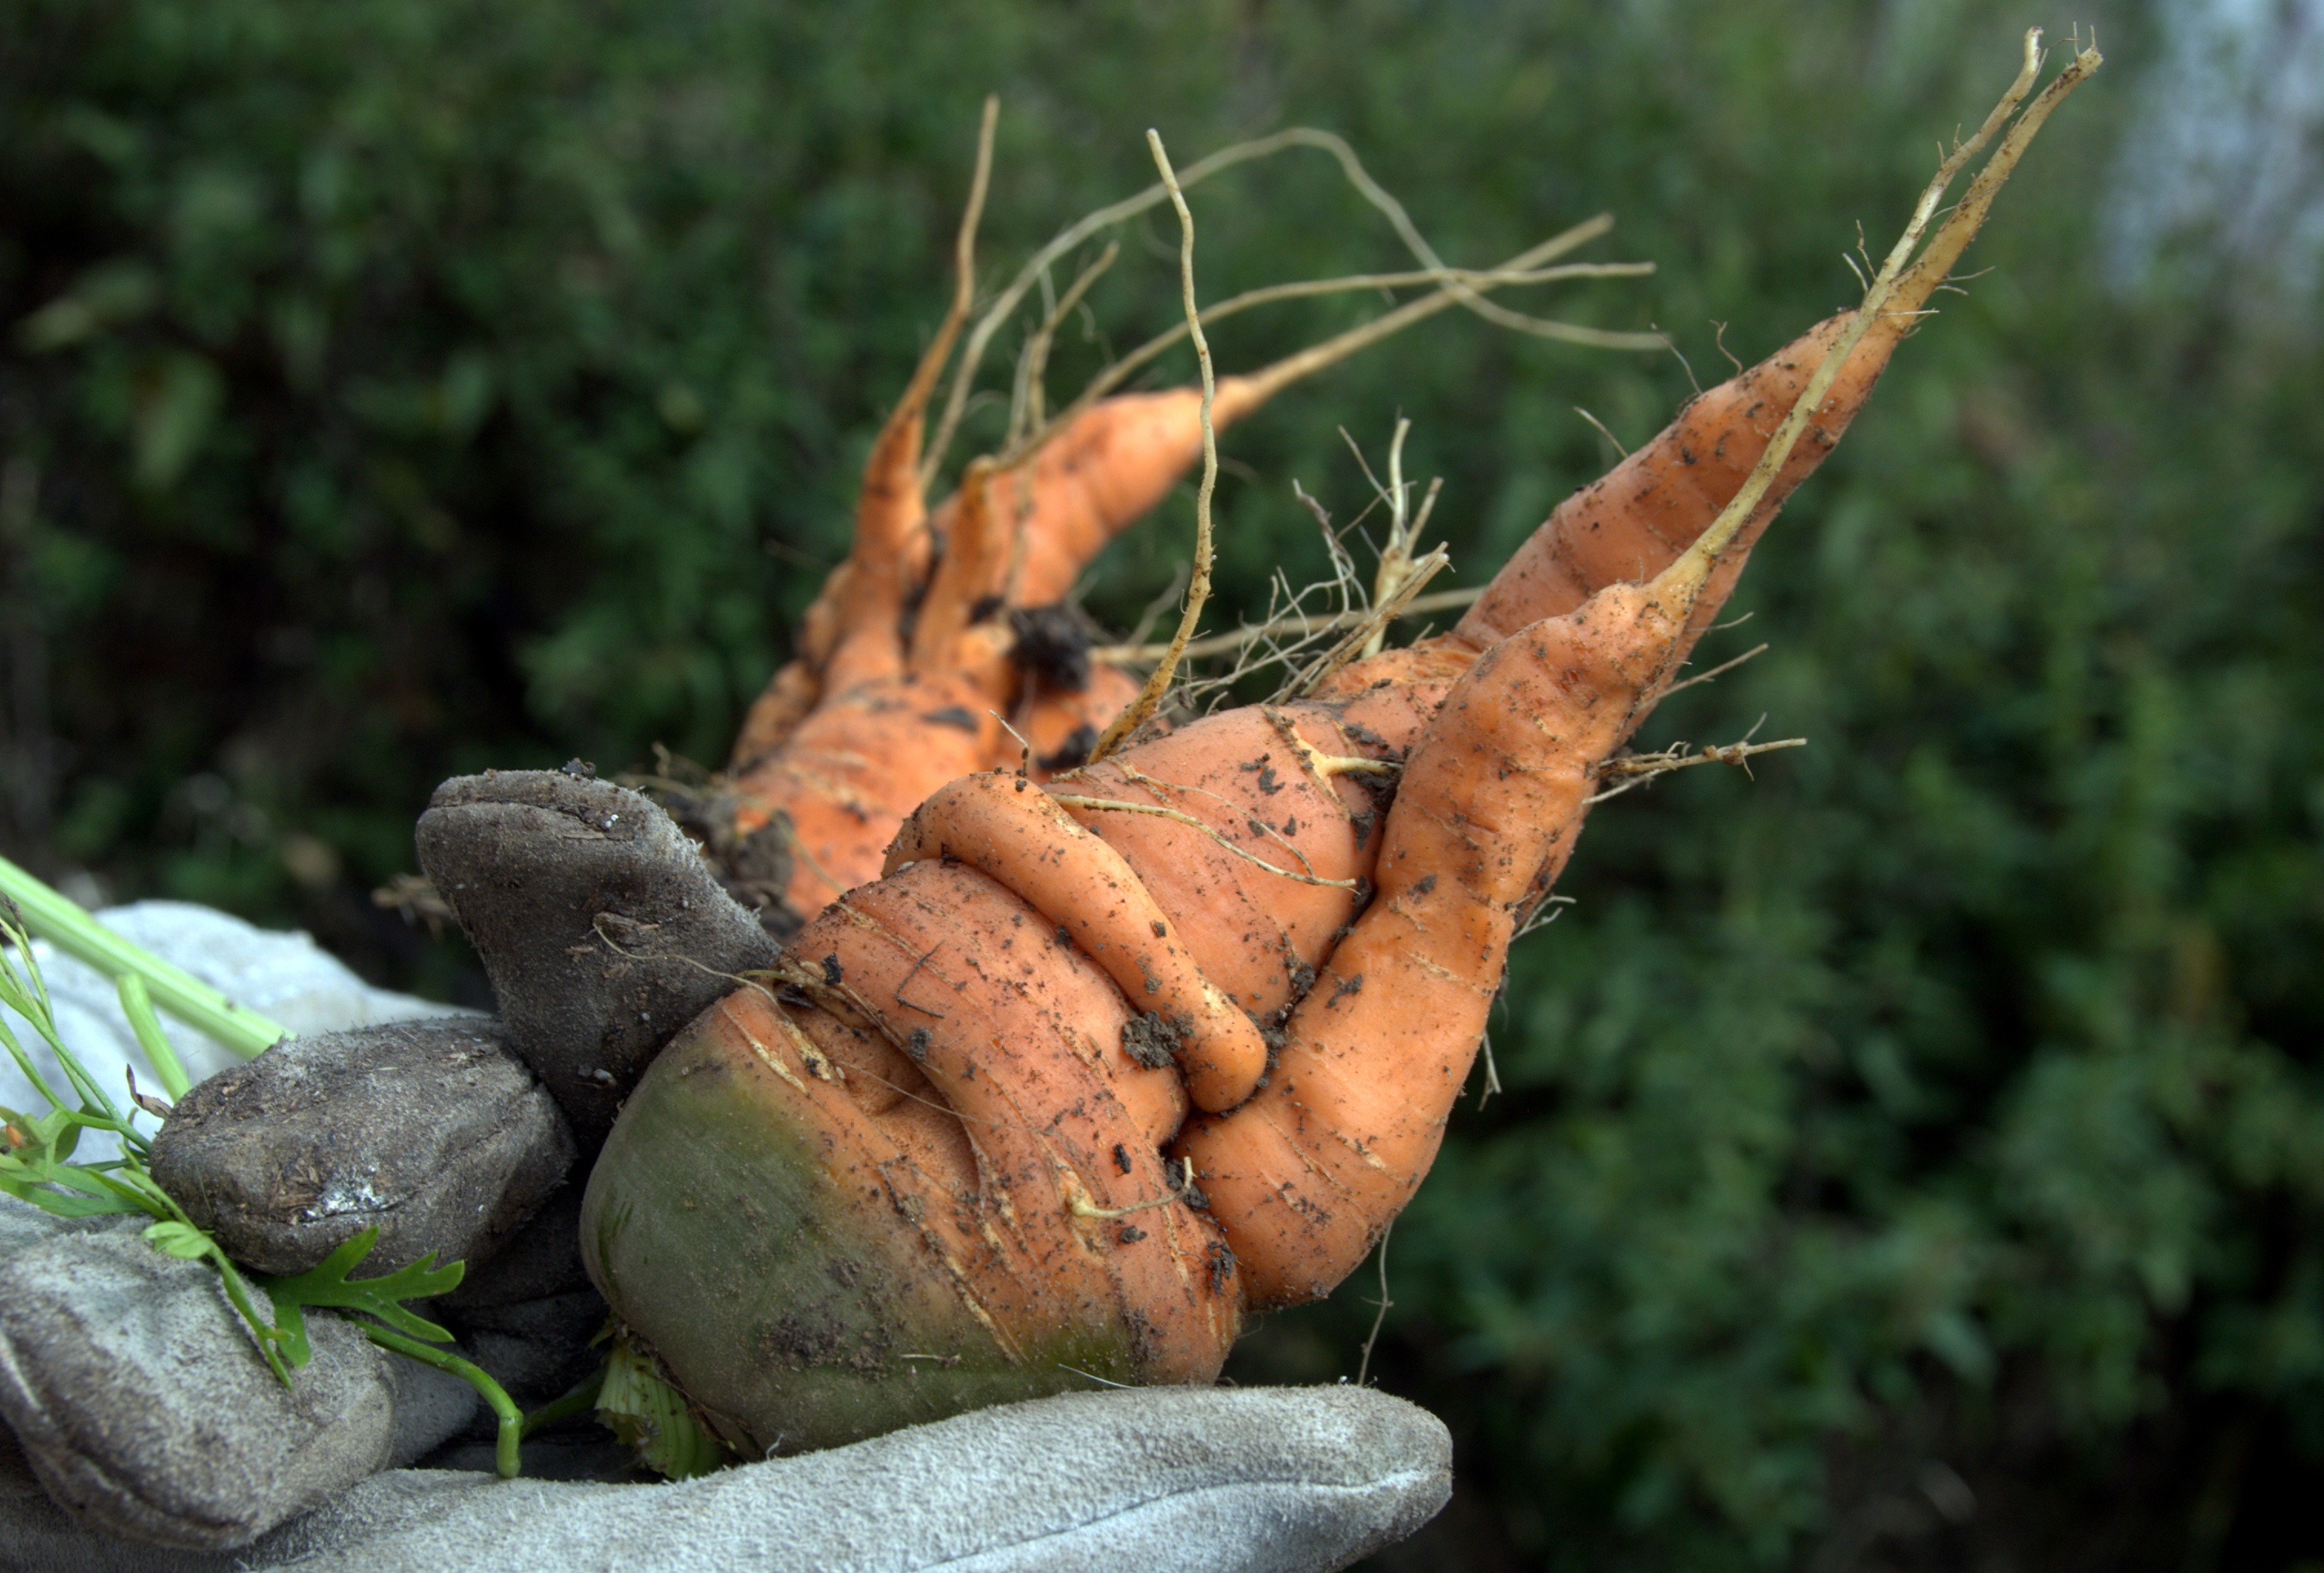
tree, nature, grass, plant, leaf, flower, summer, food, green, herb, produce, vegetable, soil, botany, garden, flora, carrot, vegetables, crops, macro photography, flowering plant, grass family, land plant